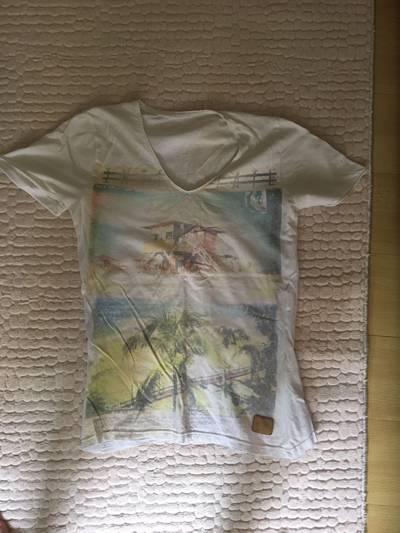
Waste category: clothes